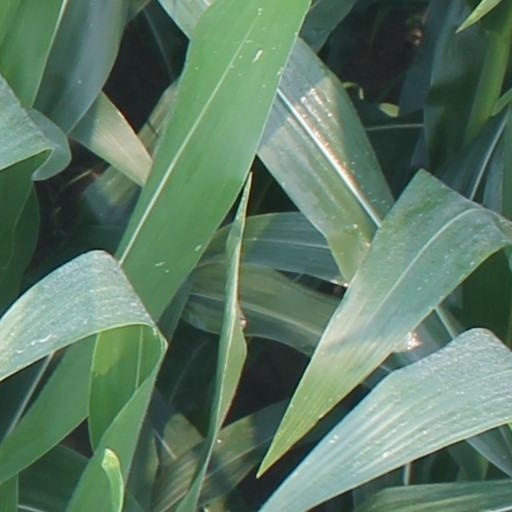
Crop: maize; corn